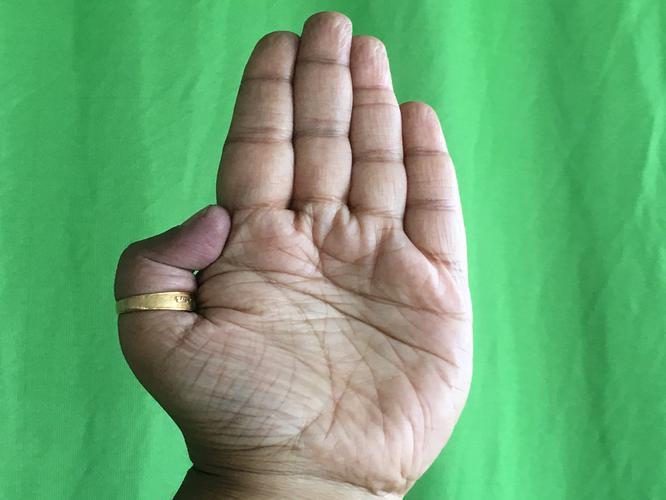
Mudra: Pathaka
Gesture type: single_hand